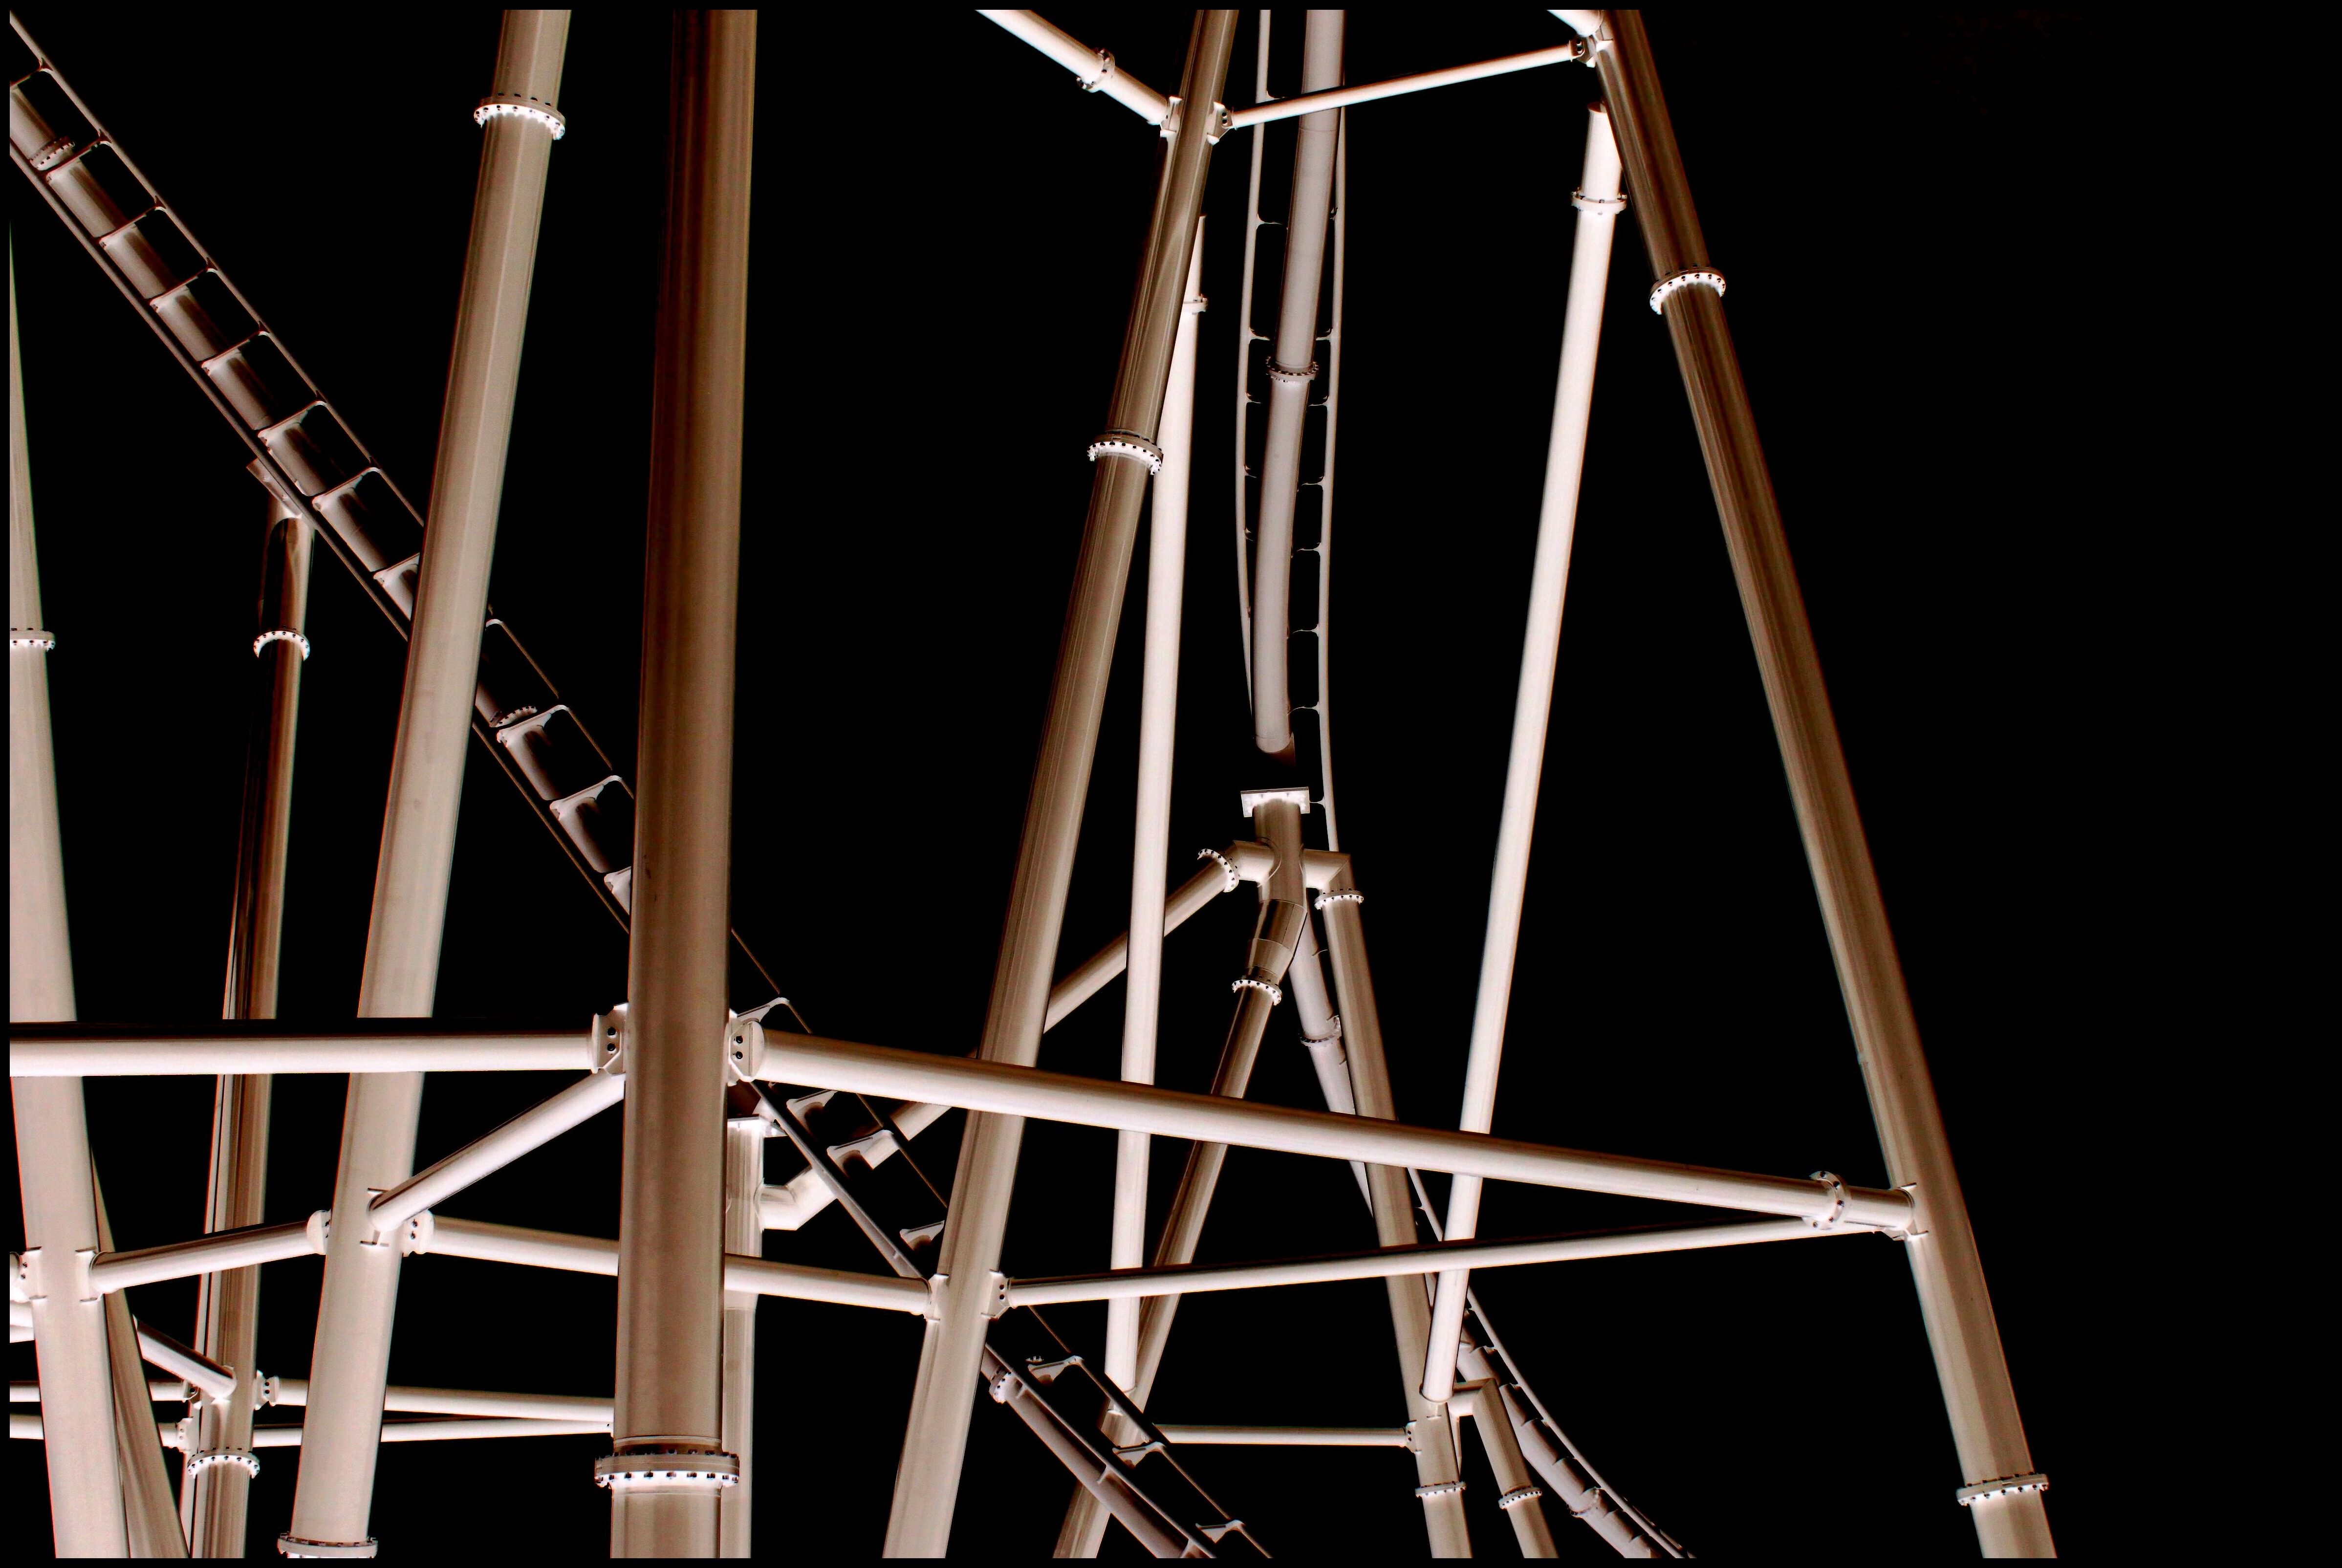
abstract, post, technology, building, construction, mast, metal, ride, lighting, security, modern, roller coaster, design, rod, rods, iron, masts, carrier, connection, metallic, support, rivet, strive, element, scaffold, metal frame, cross strive, connections, strut, construction element, iron carrier, engineering detail